Grudie

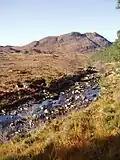
River Crudie flowing down from Glen Grudie

The River Grudie ("Abhainn Ghrùididh" in Scottish Gaelic) flows into the River Bran, from the north, at Grudie. Grudie Power Station is situated at Grudie, taking water from several lochs, principally Loch Fannich through a tunnel emerging 0.5 miles from the station where a pipe network delivers it to the station. The outflow of the station flows into the River Grudie.